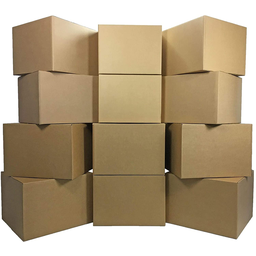
Label: cardboard